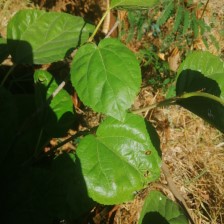
Variety: BlackAustralia